William Lassiter

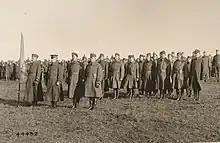
Major General William Lassiter, commanding the 32nd Division, along with senior division commanders and staff at the presentation of medals to men of the division at Dierdorf, Germany, December 1918.

While serving in Germany, Lassiter was assigned as chief of artillery for Third Army and served on a board which reviewed Army activities during the war to compile lessons learned and recommendations to improve future equipping and training. In the summer of 1919, he accompanied General John J. Pershing during victory parades in Paris and London. He returned to his permanent rank of colonel after returning to the United States in August 1919.